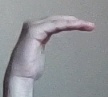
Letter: haa